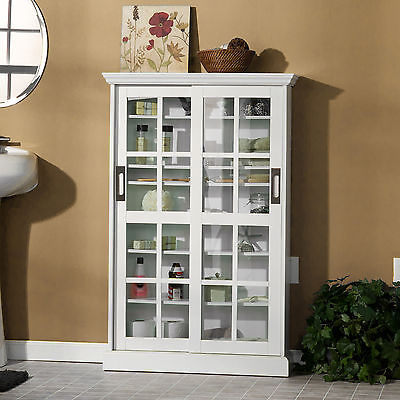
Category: cabinet